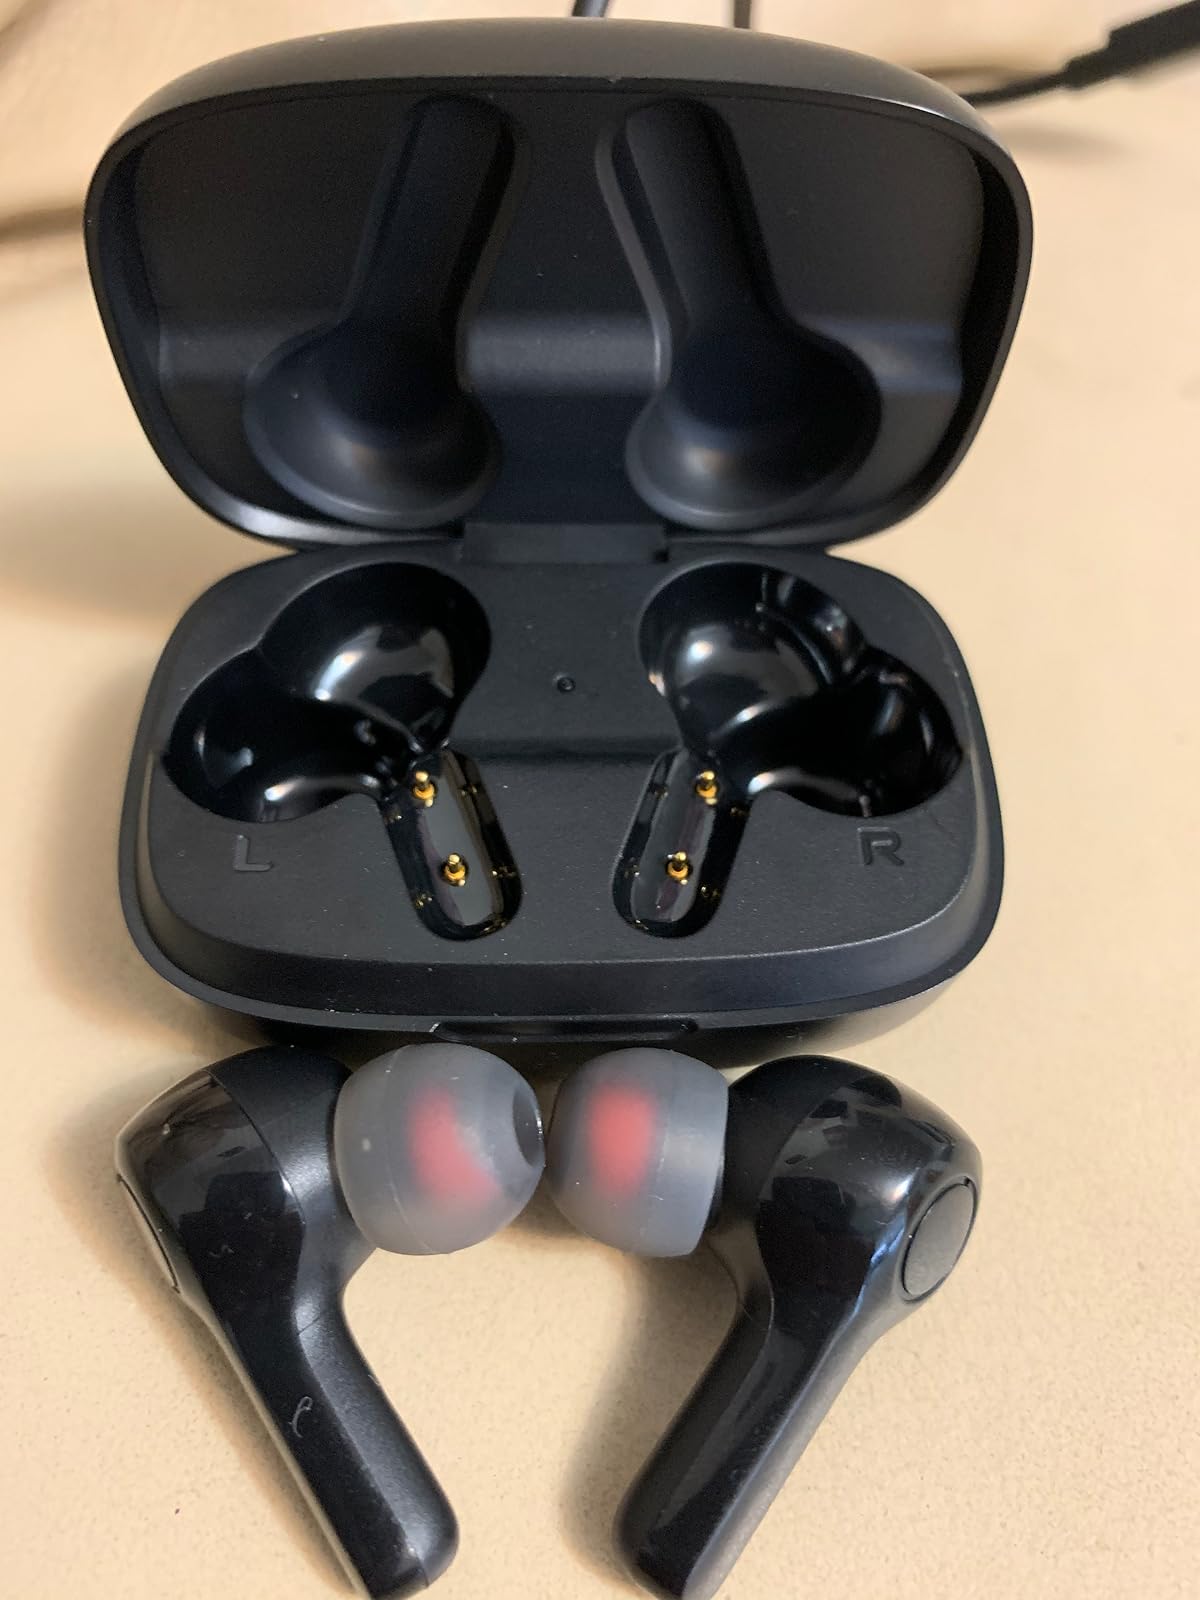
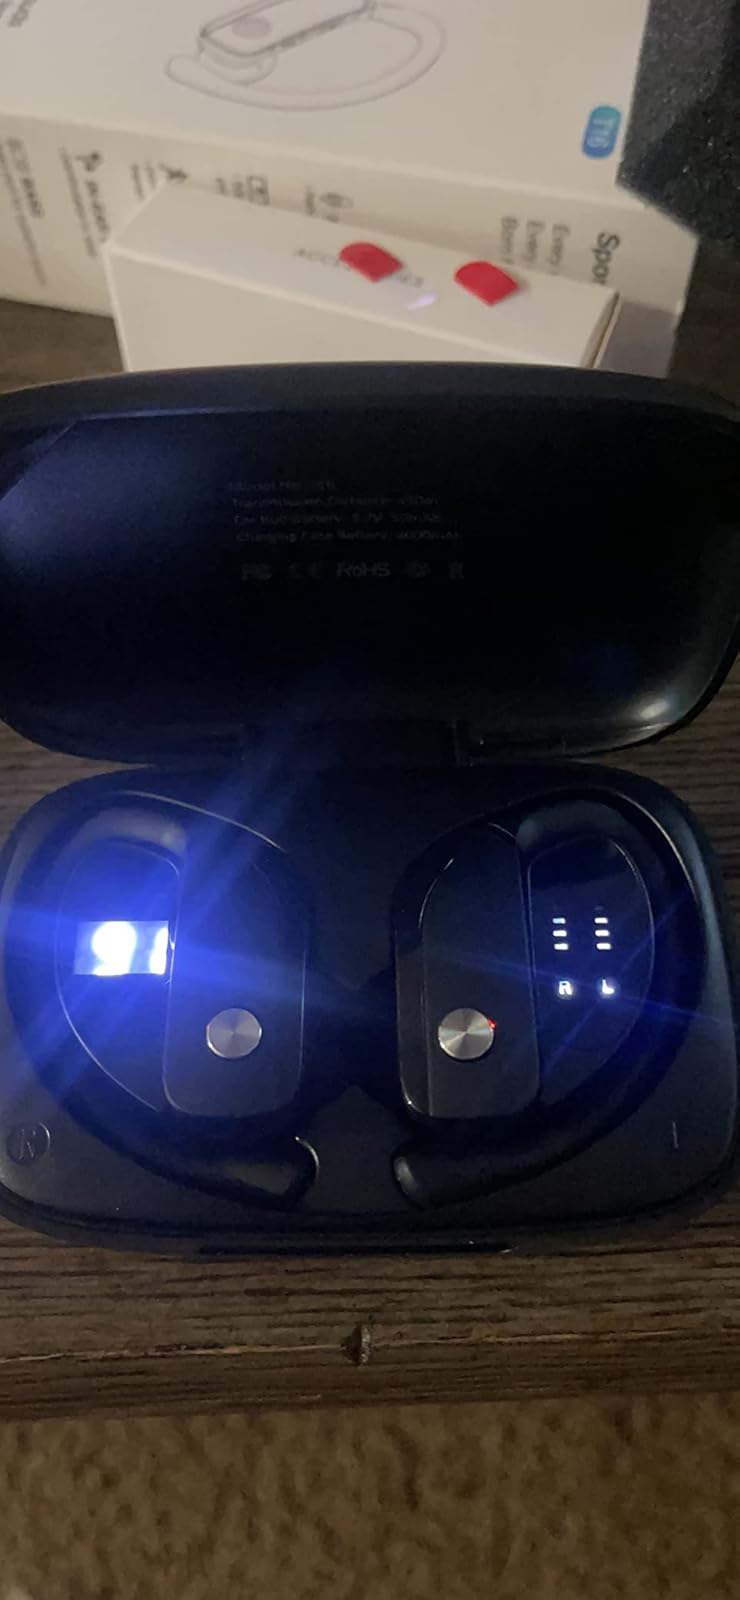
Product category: earbuds
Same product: no